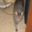
Label: cat